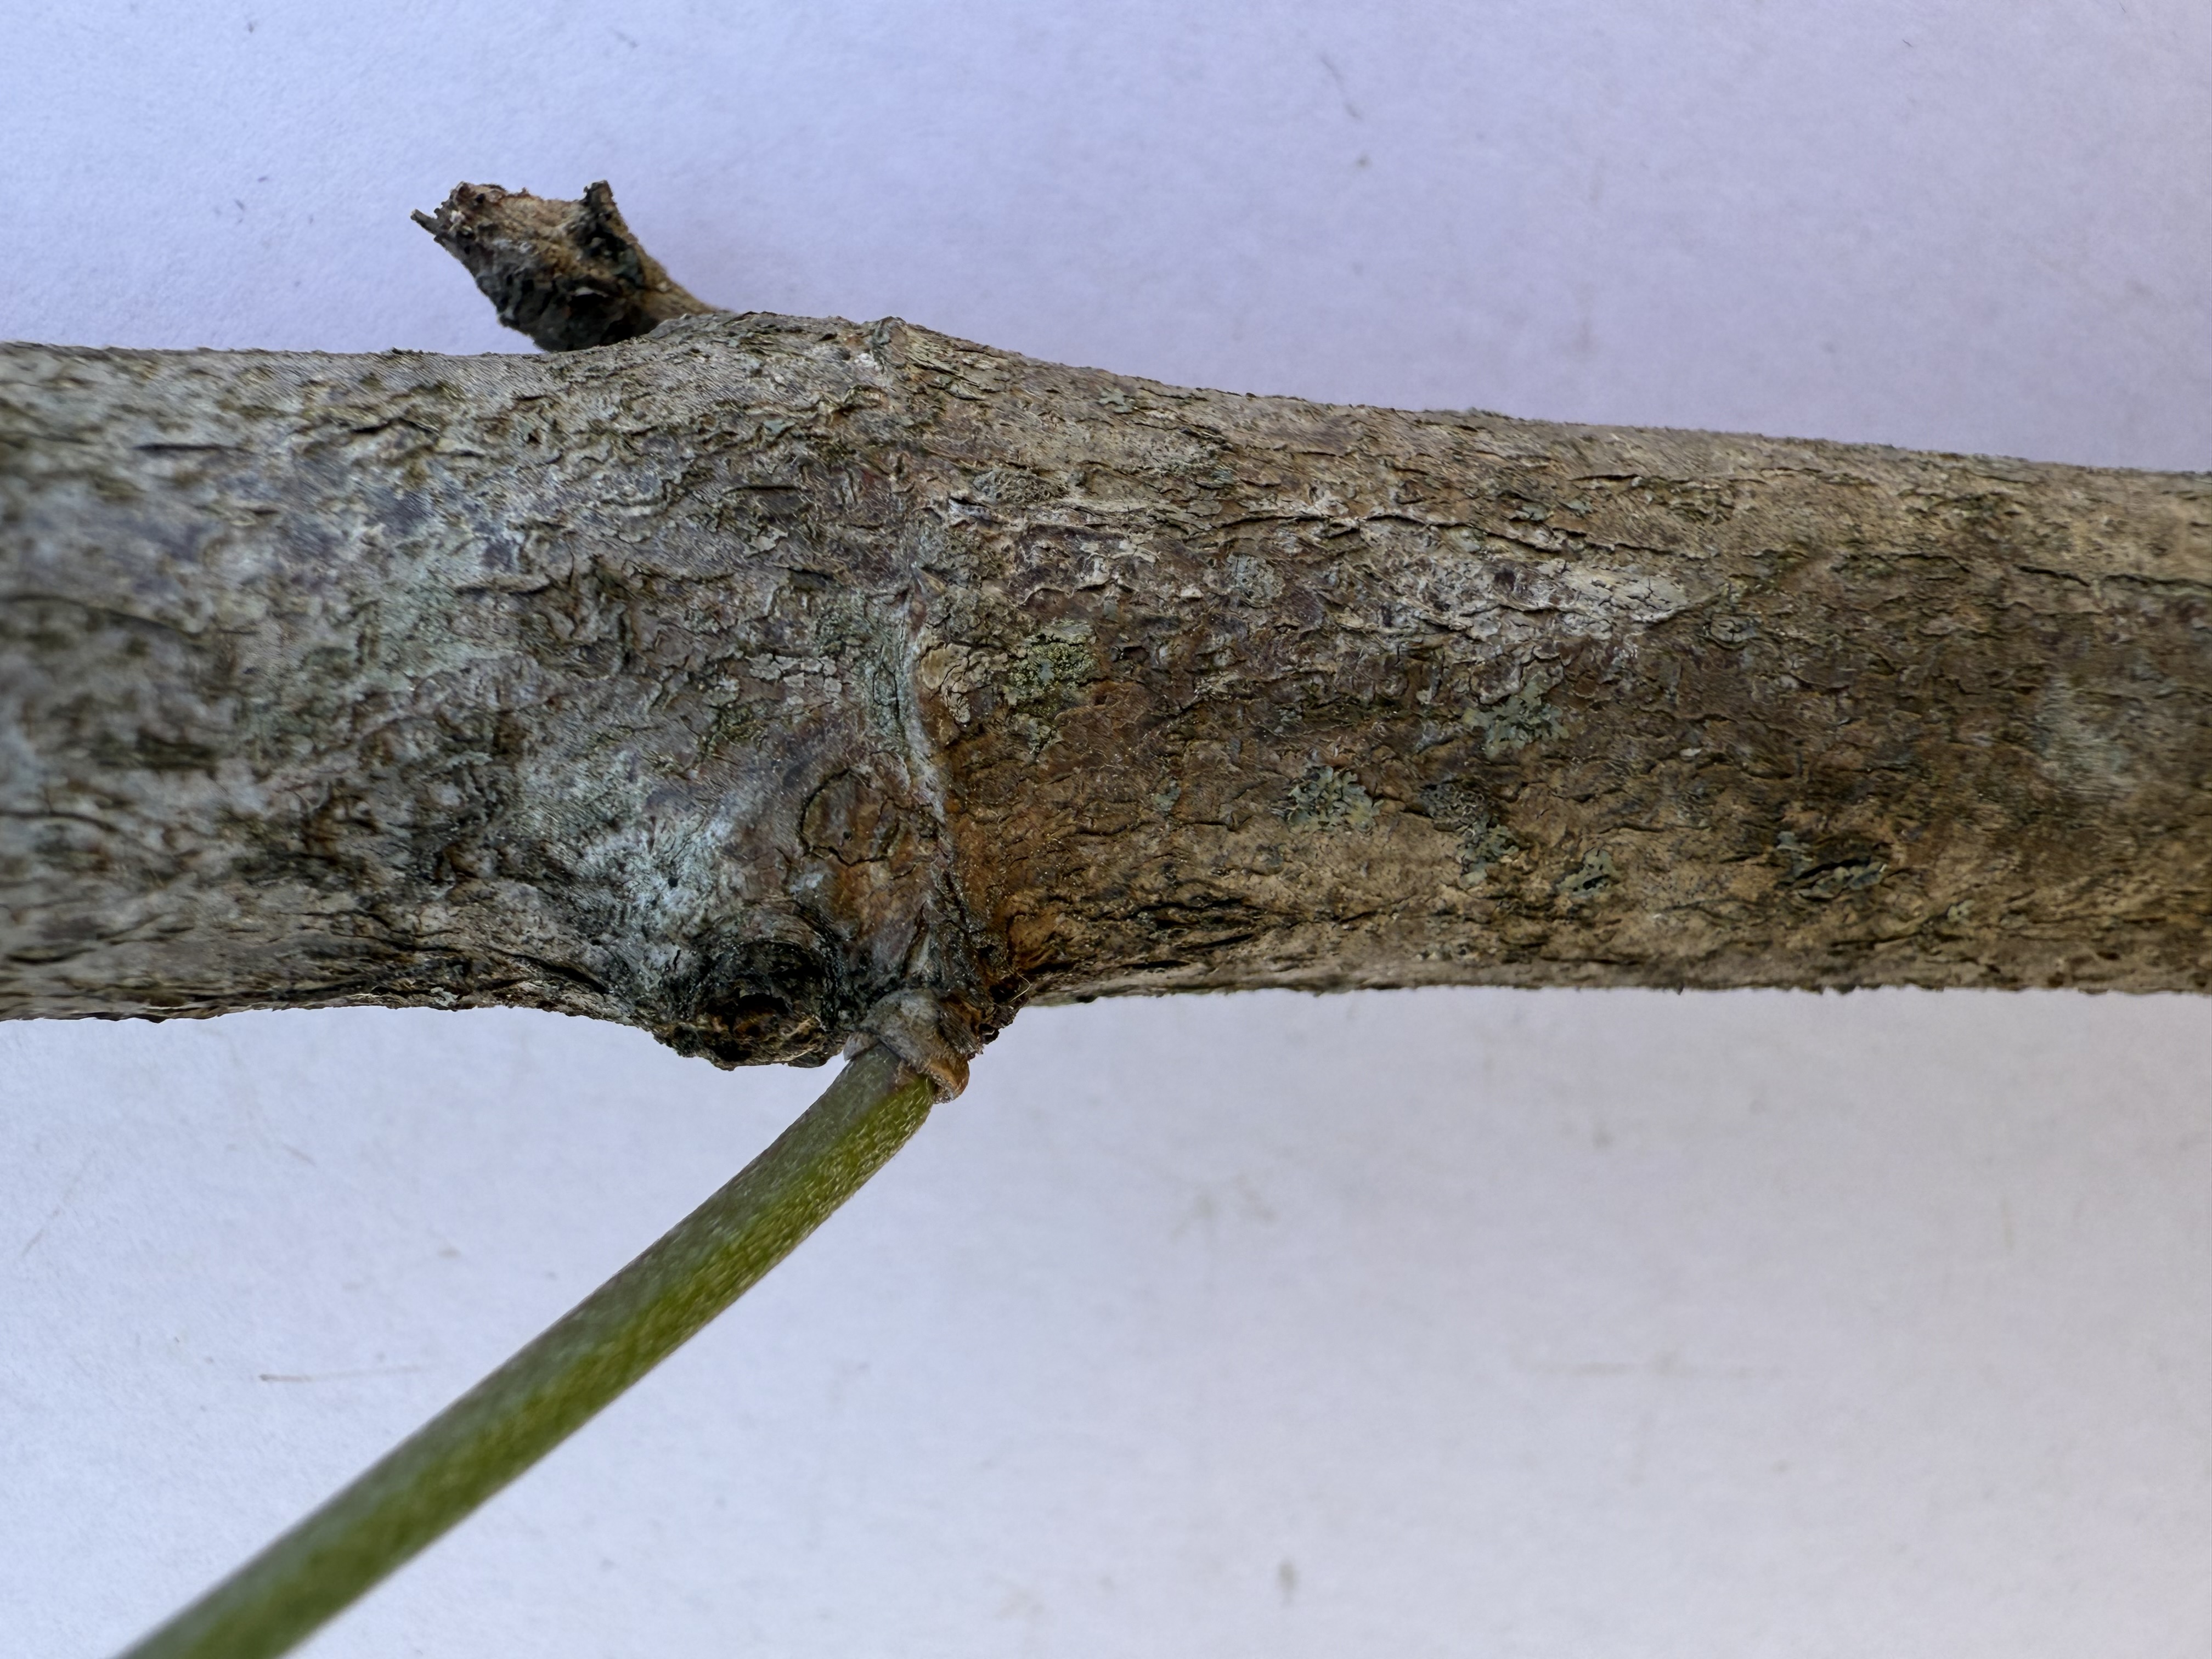
Variety: Cornelian Cherry